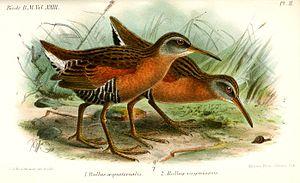
Rallus aequatorialis est une espèce d'oiseaux de la famille des Rallidae. Elle était et est encore parfois considérée comme une sous-espèce du Râle de Virginie.